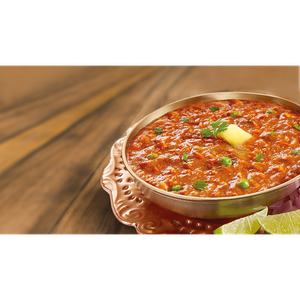
Dish: pavbhaji